Batèë Iliëk

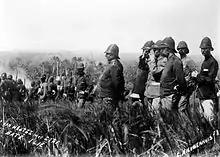
Lieutenant General J.B. van Heutsz with his staff during the attack on Batèë Iliëk, March 12, 1901

Batee Iliek, or Batèë Iliëk, is a village ("gampong") in the Samalanga district, Bireuen Regency on the north coast of Aceh, Indonesia. It is located in the banks of Batee Iliek River.